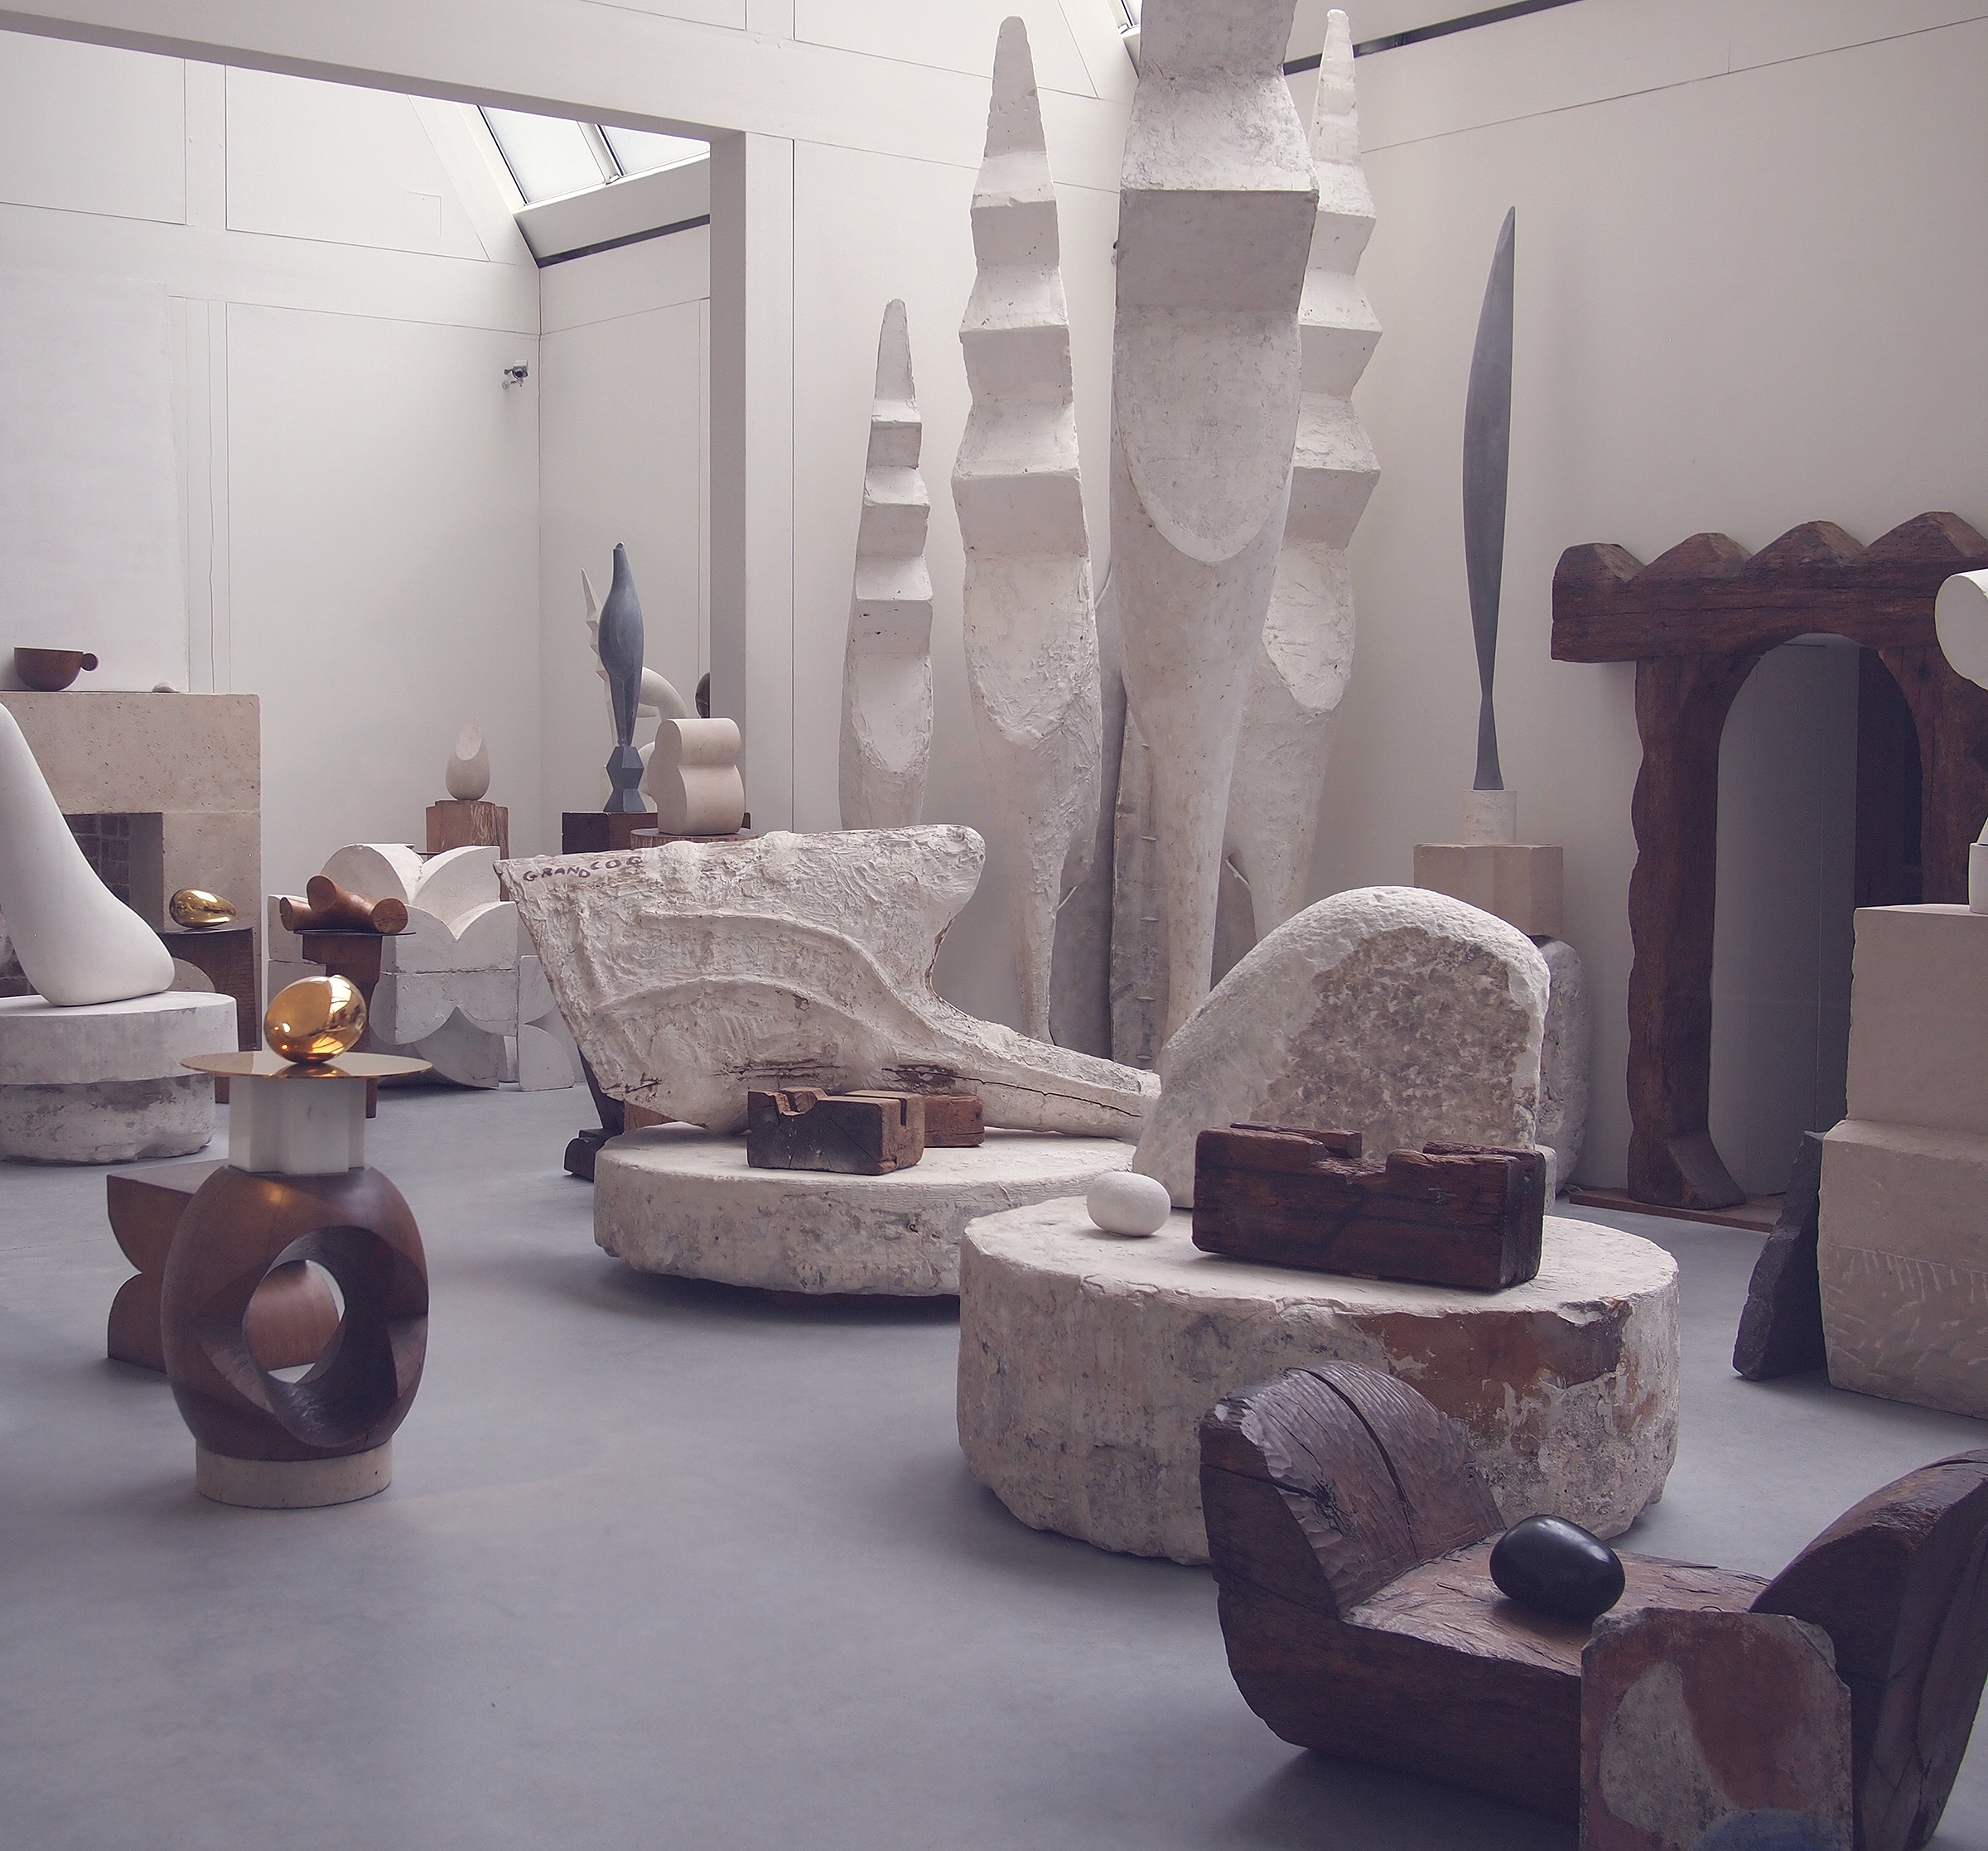
table, wood, chair, floor, living room, furniture, room, interior design, sculpture, design, tourist attraction, flooring